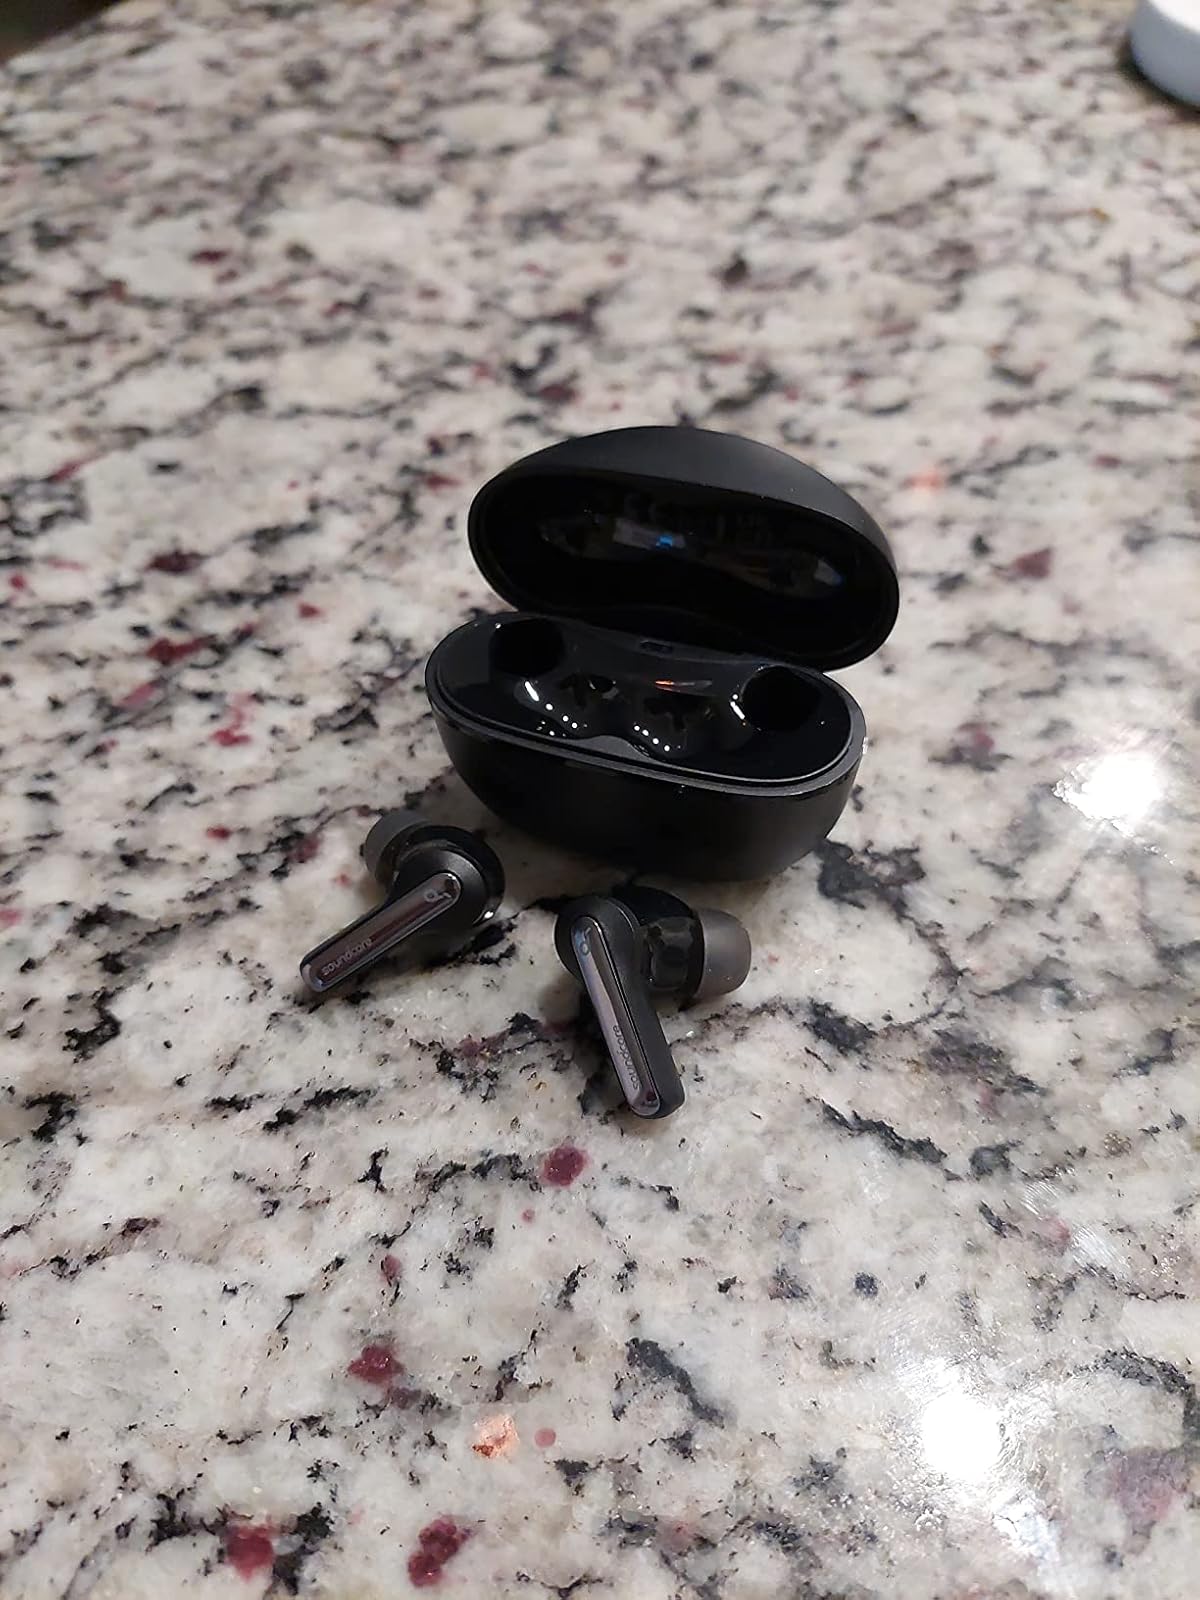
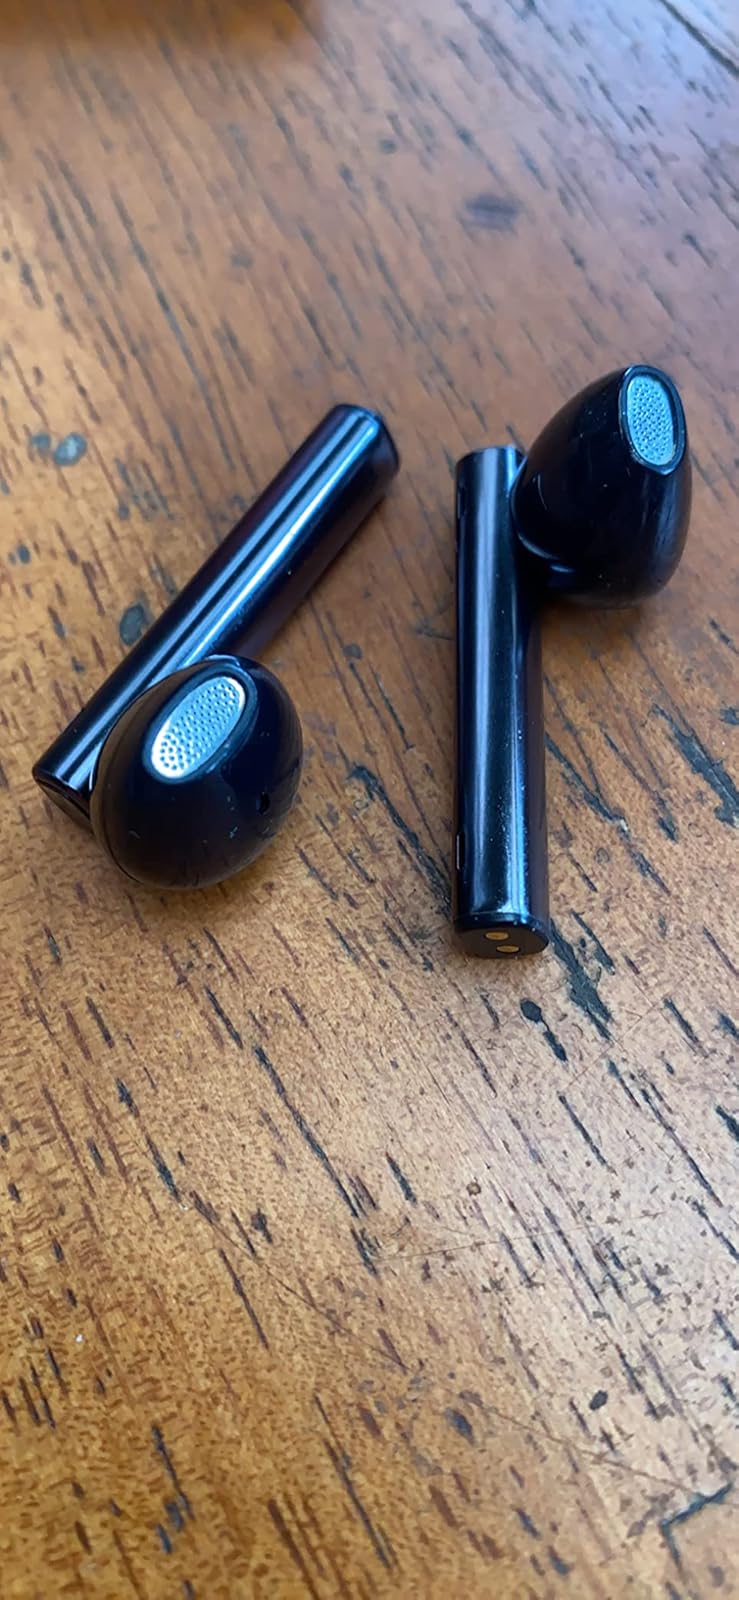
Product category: earbuds
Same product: no